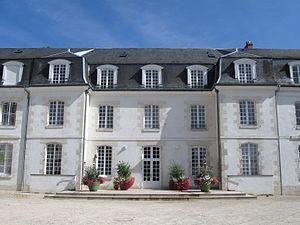
Mairie de La Chapelle-Saint-Mesmin, Loiret, France
Louis Marie Madeleine Ripault, dit l’abbé Ripault est un philologue et un antiquaire français.
La Chapelle-Saint-Mesmin est une commune française située dans le département du Loiret en région Centre-Val de Loire.